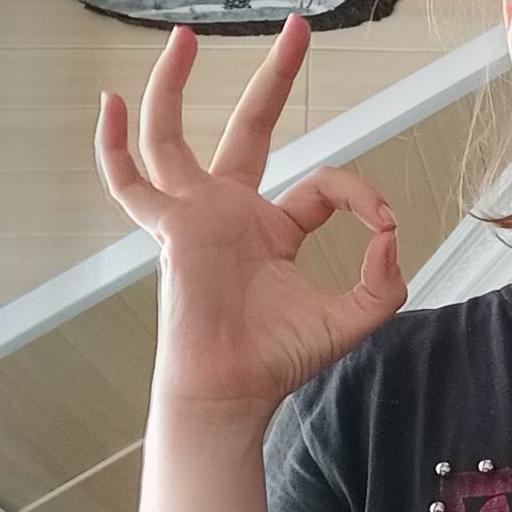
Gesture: ok